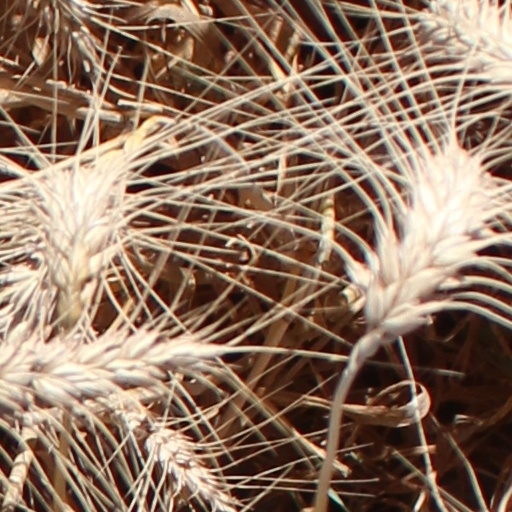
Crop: wheat